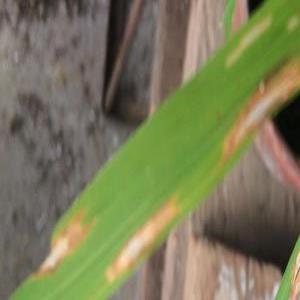
Disease: Blast